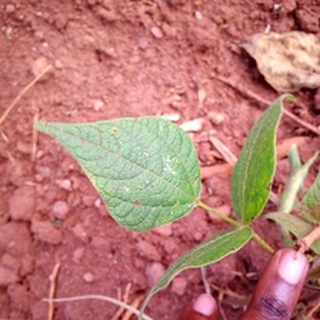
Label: bean_rust